Joanna Newsom

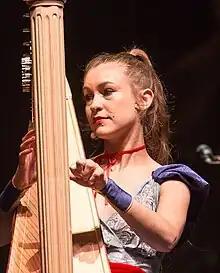
Newsom performing in 2015

After recording and self-releasing two EPs in 2002, Newsom signed to the independent label Drag City. Her debut album, "The Milk-Eyed Mender", was released in 2004 to acclaim and garnered Newsom an underground following. She received wider exposure with "Ys" (2006), which reached number 134 on the "Billboard" 200 and was nominated for a 2007 Shortlist Music Prize. She continued releasing albums with "Have One on Me" in 2010 and "Divers" in 2015.